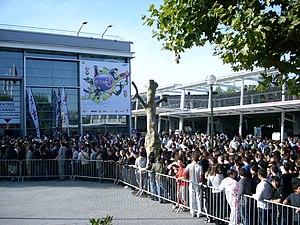
Festival du jeu vidéo 2010
Le Festival du jeu vidéo ou Paris Game Festival en anglais, était un salon annuel consacré aux jeux vidéo, créé en 2006, et organisé par la société Games Fed, pendant le mois de septembre. Il s'agissait du plus grand salon de jeux vidéo français, avant la création du Paris Games Week en 2010. Le Festival connut sa dernière édition en 2010, avant de fusionner avec le Paris Games Week.